Liver (color)

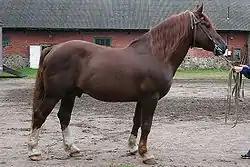
An example of a dark liver chestnut-colored horse.

In horses, liver chestnut is a chocolate-colored chestnut horse. A dark liver chestnut has the same recessive base genetics as a regular chestnut, but the shade is a dark brown rather than the reddish or rust color more typical of chestnut. A horse that appears to be a dark liver chestnut but has a flaxen-colored mane and tail, sometimes colloquially though incorrectly called a "chocolate palomino", could be genetically chestnut but could also be a black horse manifesting the silver dapple gene. Silver dapple is a dilution gene that acts in a manner similar to the liver dilution in dogs.